Triplemanía XXV

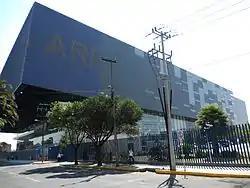
Outdoor view of the Arena Ciudad de México building.

2017 marked the 25th year since 1993 where the Mexican professional wrestling company Lucha Libre AAA Worldwide (AAA) or Triple A held their annual Triplemanía show and the 31st Triplemanía show promoted by AAA, as they held multiple Triplemanía shows over the summers of 1994 to 1997. The 2017 event took place at the Arena Ciudad de México (Mexico City Arena), an indoor arena in Azcapotzalco, Mexico City, Mexico that has a maximum capacity of 22,300 spectators. This was the sixth consecutive Triplemanía (XX, XXI, XXII, XXIII and XXIV) held at the venue. AAA's Triplemanía is their biggest show of the year, the highlight of their year, AAA's equivalent of the WWE's WrestleMania or New Japan Pro-Wrestling's Wrestle Kingdom event.